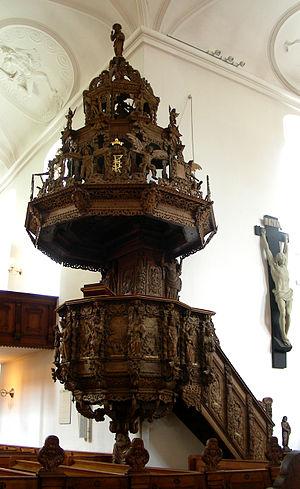
L’église Holmens est une église luthérienne située dans le centre-ville de Copenhague au Danemark. D'abord construite comme forge en 1563, elle a été reconvertie en église en 1619 par le roi Christian IV. Elle est célèbre pour avoir accueilli le mariage entre Margrethe II, la reine actuelle du Danemark et le prince Henri en 1967.